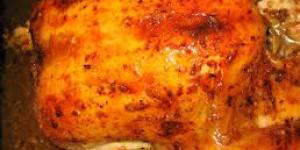
pollo asado dorado